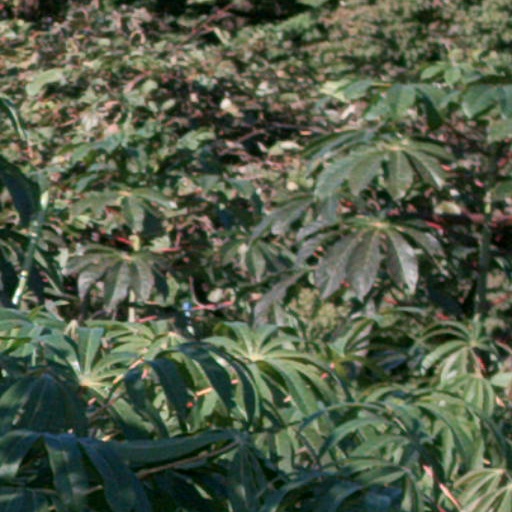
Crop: cassava